Question: When was this picture taken?
Tambaya: Yaushe aka ɗauka wannan hoton?
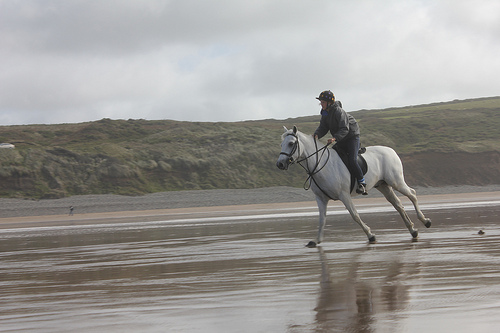
Answer: Daytime.
Amsa: Da rana.